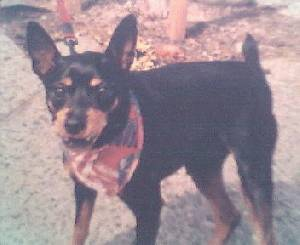
Breed: miniature pinscher